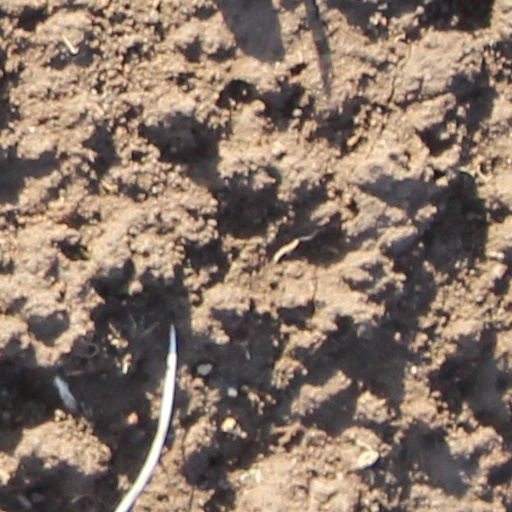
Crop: wheat